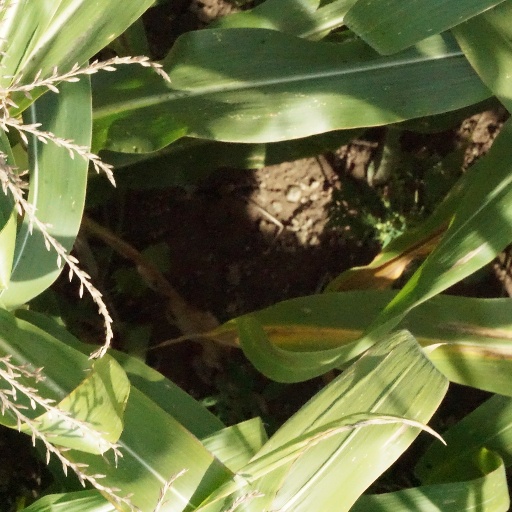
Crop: maize; corn